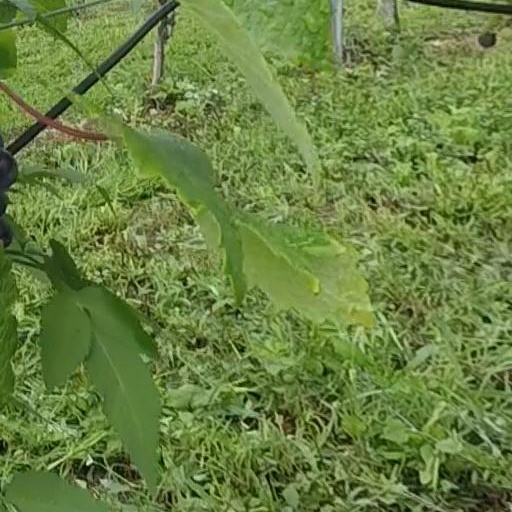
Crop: grape